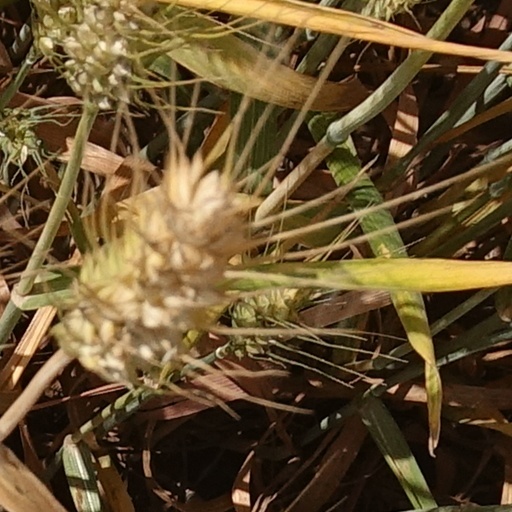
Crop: wheat